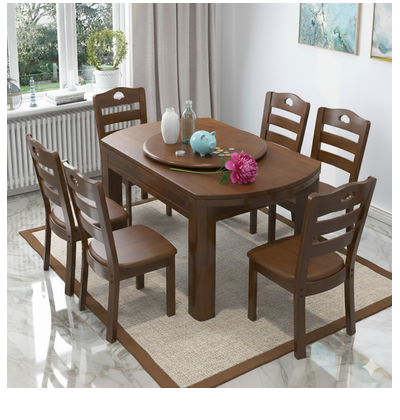Task instruction: Insert the flower into the vase.
Answer: {"task_instruction": "Insert the flower into the vase.", "nodes": ["vase", "flower"], "edges": [{"functional_relationship": "pair with", "object1": "vase", "object2": "flower", "spatial_relations": ["behind", "close"], "is_touching": false}], "action_type": "insert", "function_type": "assembly"}